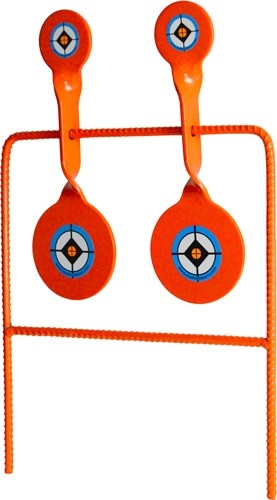
Do-all Steel Target Reactive - .22 Double Spinner Rebar
Do-all steel target reactive.22 double spinner rebar FEATU RES -Rated for .22 caliber -Solid steel & Rebar -Powder coated for ultimate durability Other Features: As bullet strikes the target, the force spins the targets around the attachment bar and back to the set position no need to reset,just place and shoot,reversible for longer life,2-leg support, sturdy steel construction,for.22 caliber
Brand: Do All Traps
Category: Sporting Goods > Outdoor Recreation > Hunting & Shooting > Shooting & Range Accessories > Shooting Targets